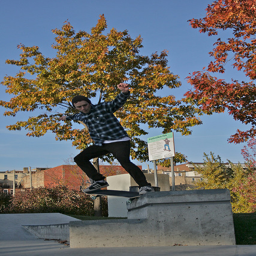
A man riding a skateboard down cement pillars.
a person riding a skate board on a ledge
A man jumps a skateboard over a ledge
A man doing a trick on a skateboard on a cement slab.
A man on a skateboard doing a trick.